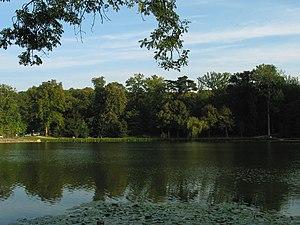
Les étangs de Corot se situent à Ville-d'Avray, dans les Hauts-de-Seine.